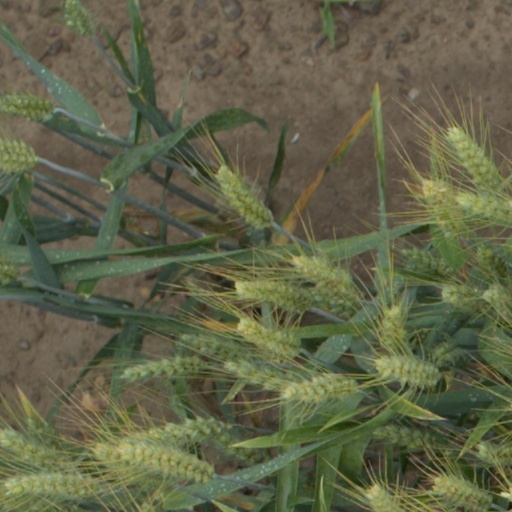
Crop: wheat